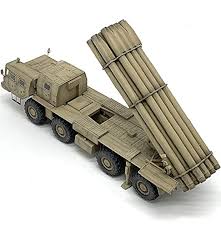
Label: Tornado